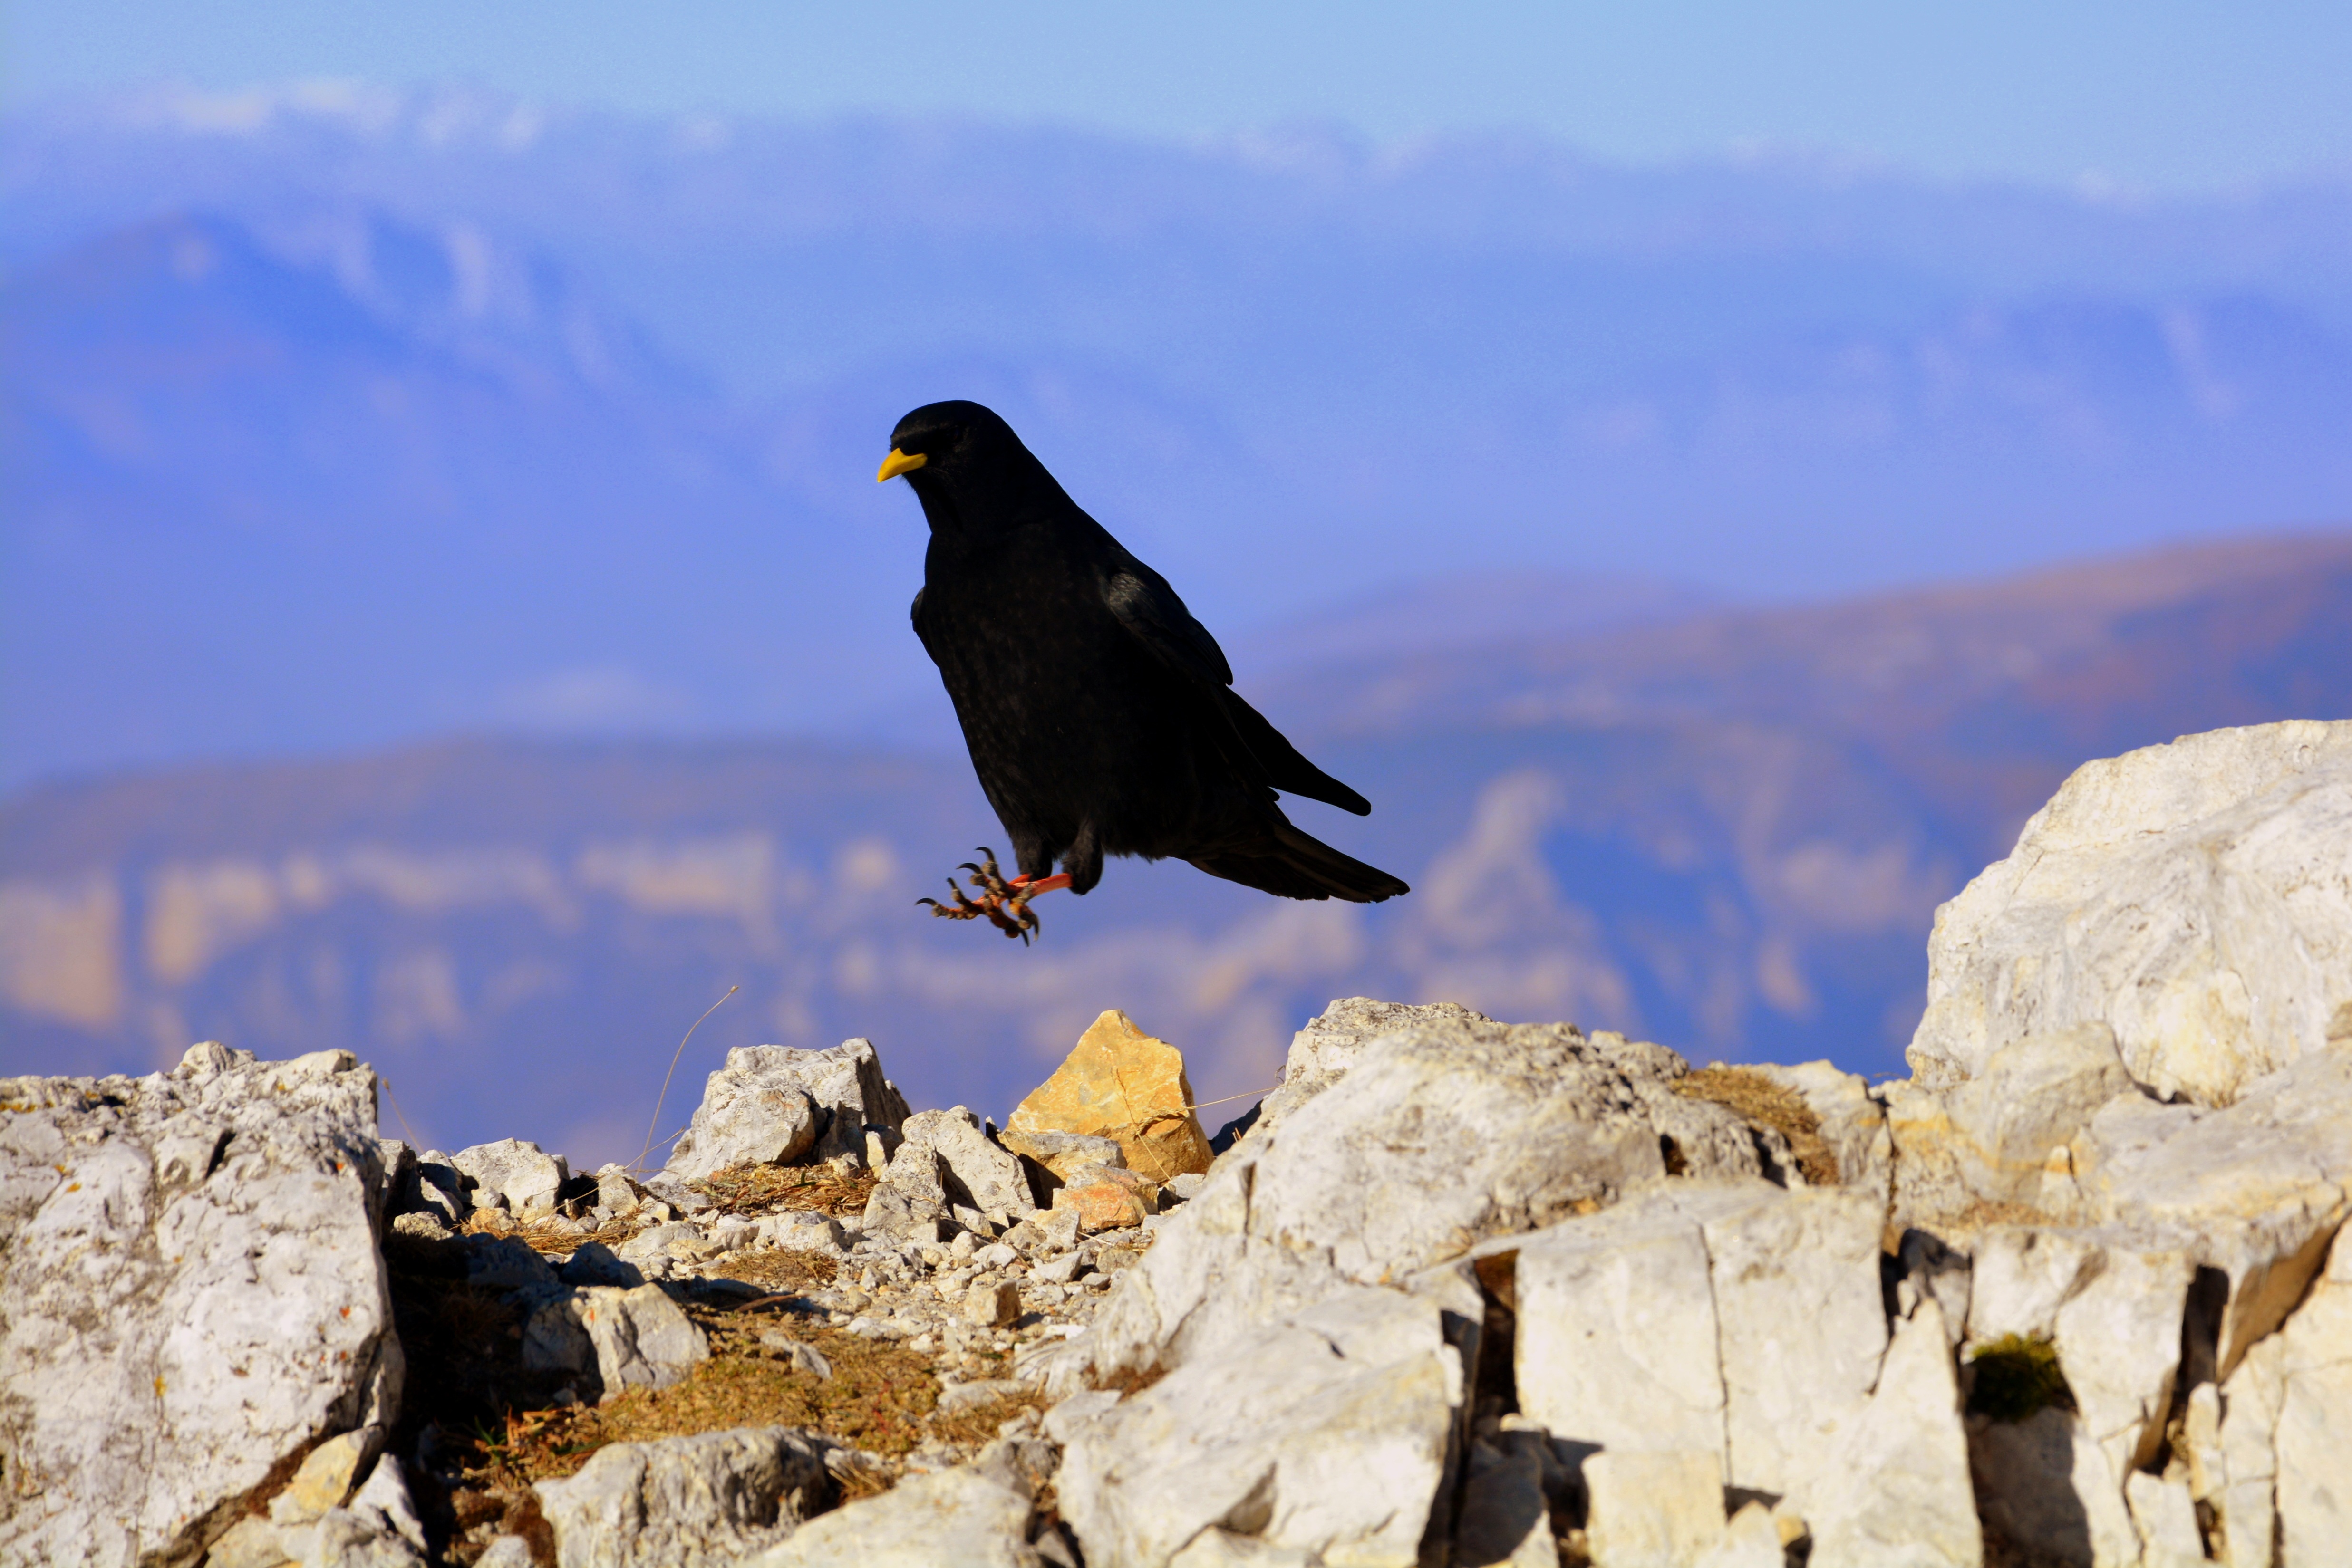
rock, mountain, bird, animal, wildlife, beak, fauna, vertebrate, raven, nero, vulture, merlo, perching bird